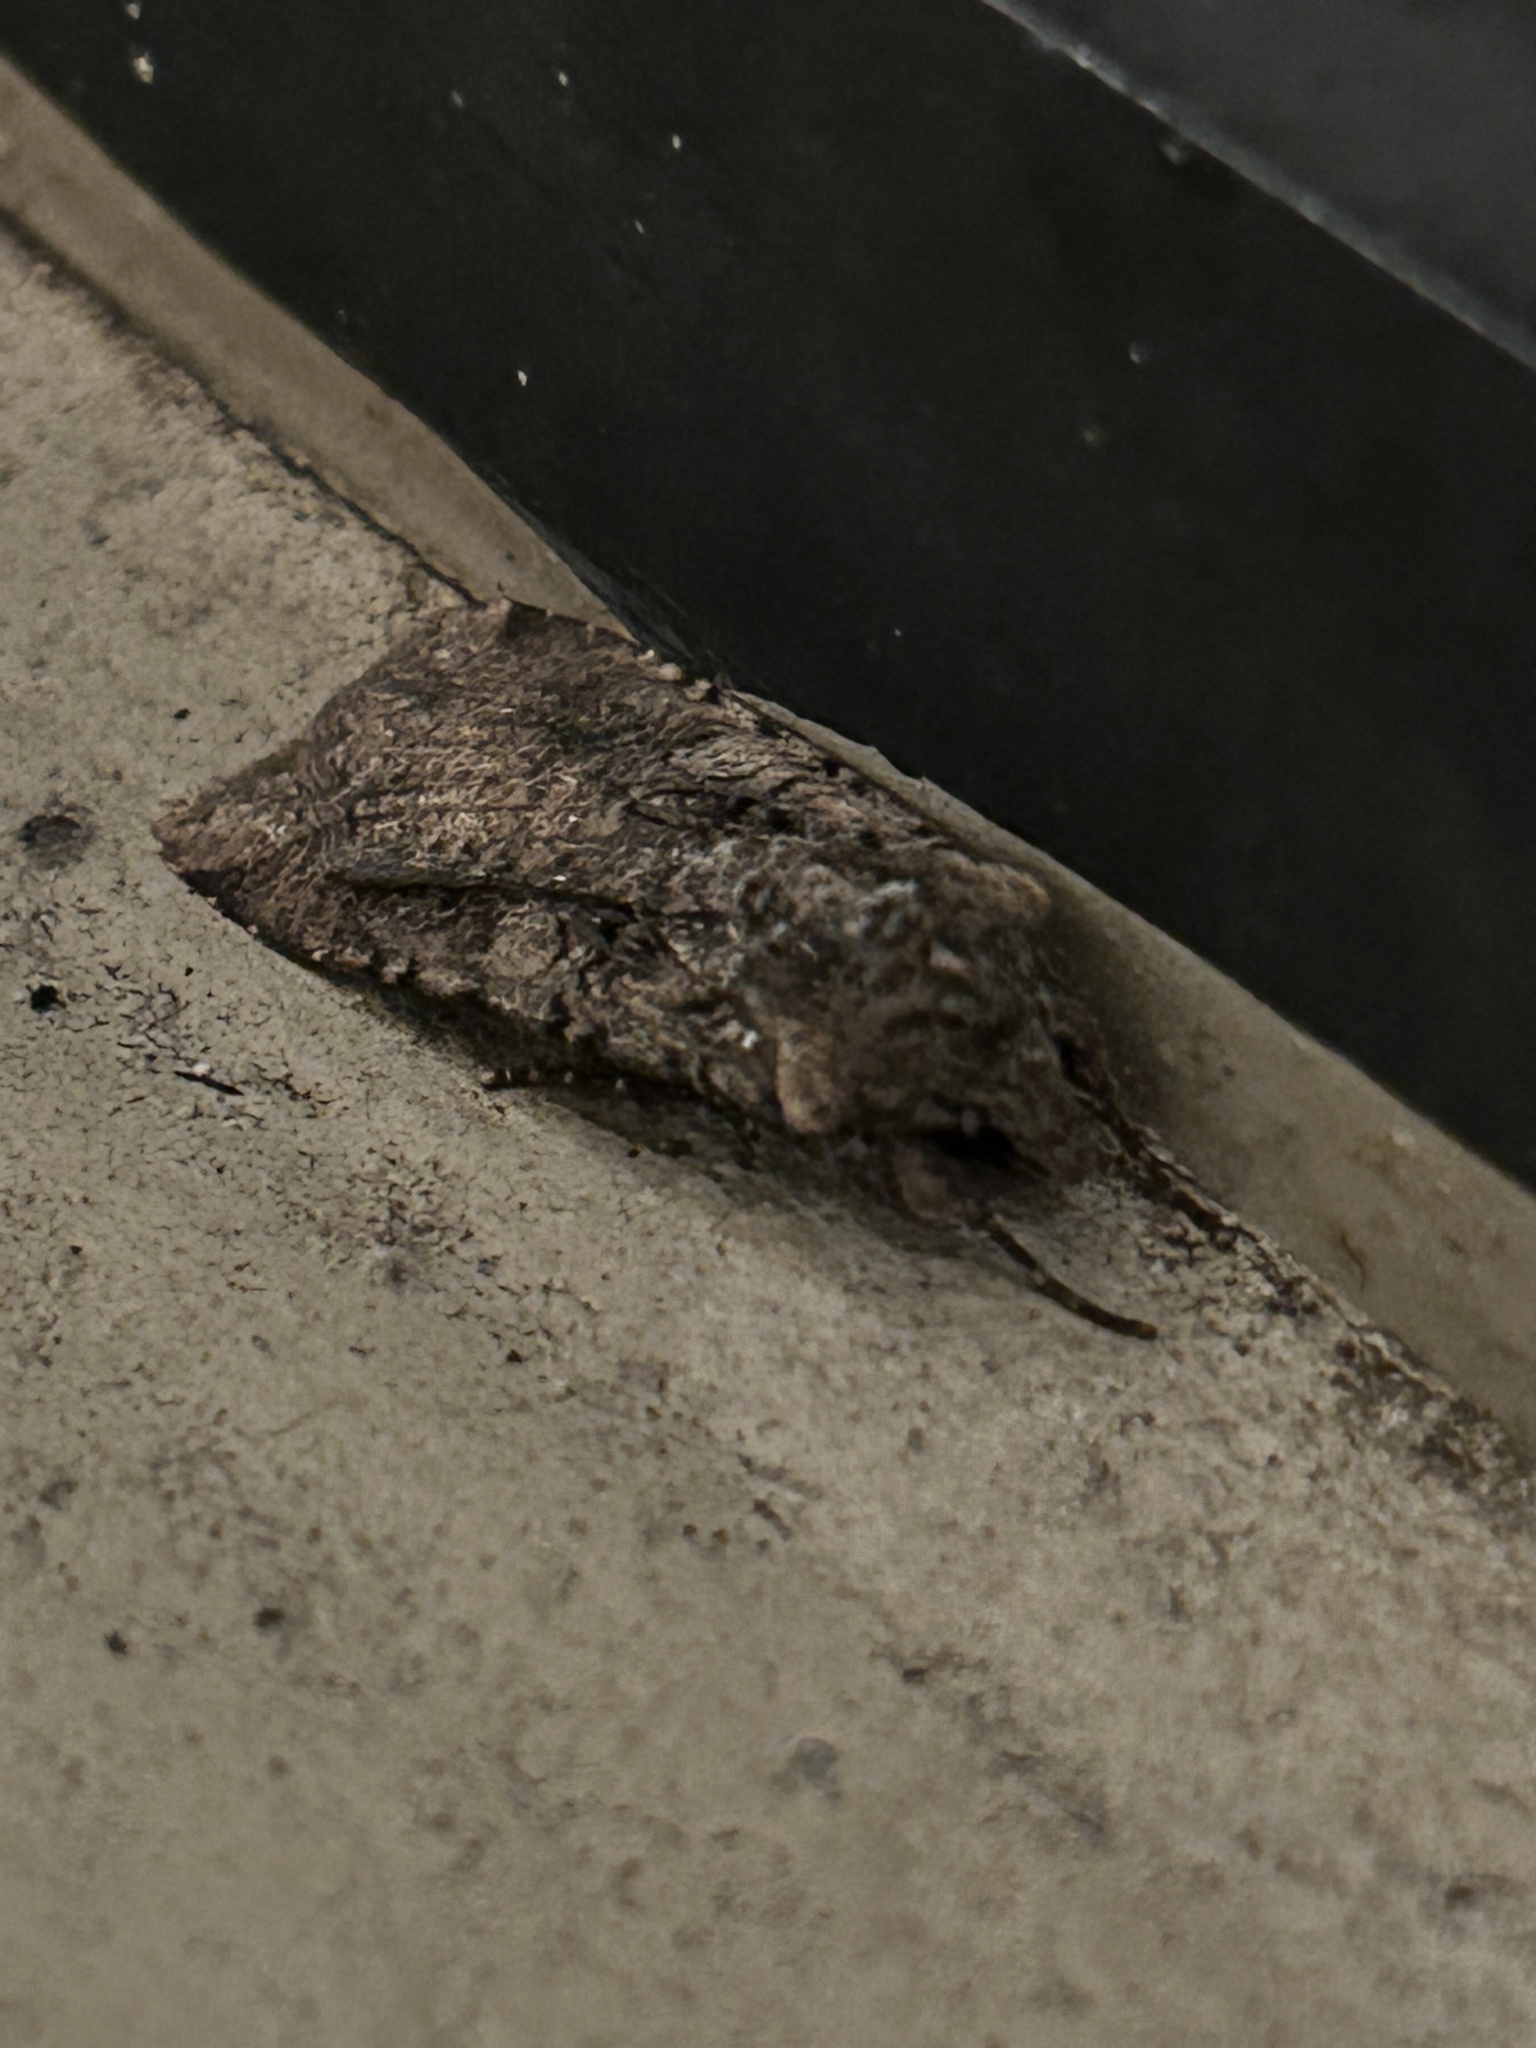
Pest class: cutworms